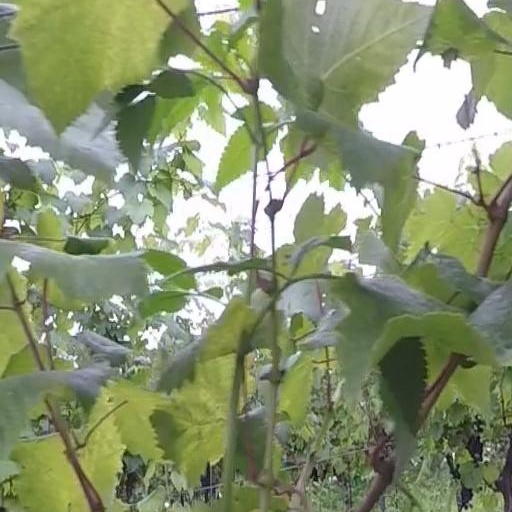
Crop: grape